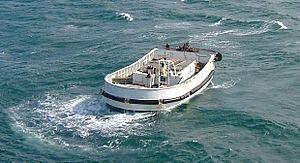
Le skiff est une embarcation annexe d'un thonier senneur congélateur, utilisé pour maintenir la senne lorsque le thonier fait le cercle autour du poisson. À la mer, le skiff est mis à poste sur la rampe arrière du thonier et est paré à être largué, il entraînera avec lui la senne.
Les thons sont des poissons océaniques de la famille des scombridés : thons rouges, thon blanc — ou germon —, Thon jaune — ou albacore —, thon patudo et thon listao. Ces trois derniers sont des thons tropicaux.
Un senneur, ou seineur, est un navire de pêche conçu pour la pêche à la senne.